Dexter, Missouri

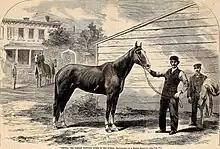
"Dexter" the fastest trotting horse in the world

Dexter was platted in 1873. Mr. Dex, an early settler, gave the community the name of his horse, Dexter. Dexter experienced rapid growth with the arrival of the St. Louis, Iron Mountain and Southern Railway. A post office called Dexter City was established in 1873, and the name was changed to Dexter in 1887.